Folkestone Harbour railway station

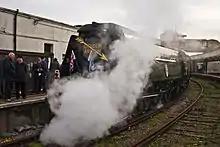
The Golden Arrow at Folkestone Harbour in 2009

In 1900, the SECR proposed a extension to the pier, allowing for more berths. The SER's original wooden pier was replaced with a granite one. Work was completed by 1903 at a cost of £436,000 (£ as of ). At the same time, the swing bridge over the harbour was replaced. The improved station was opened by the British Ambassador to France, Sir Edmund Monson on 12 July 1904. In 1911, some international goods services transferred from the Port of Queenborough to Folkestone Harbour.